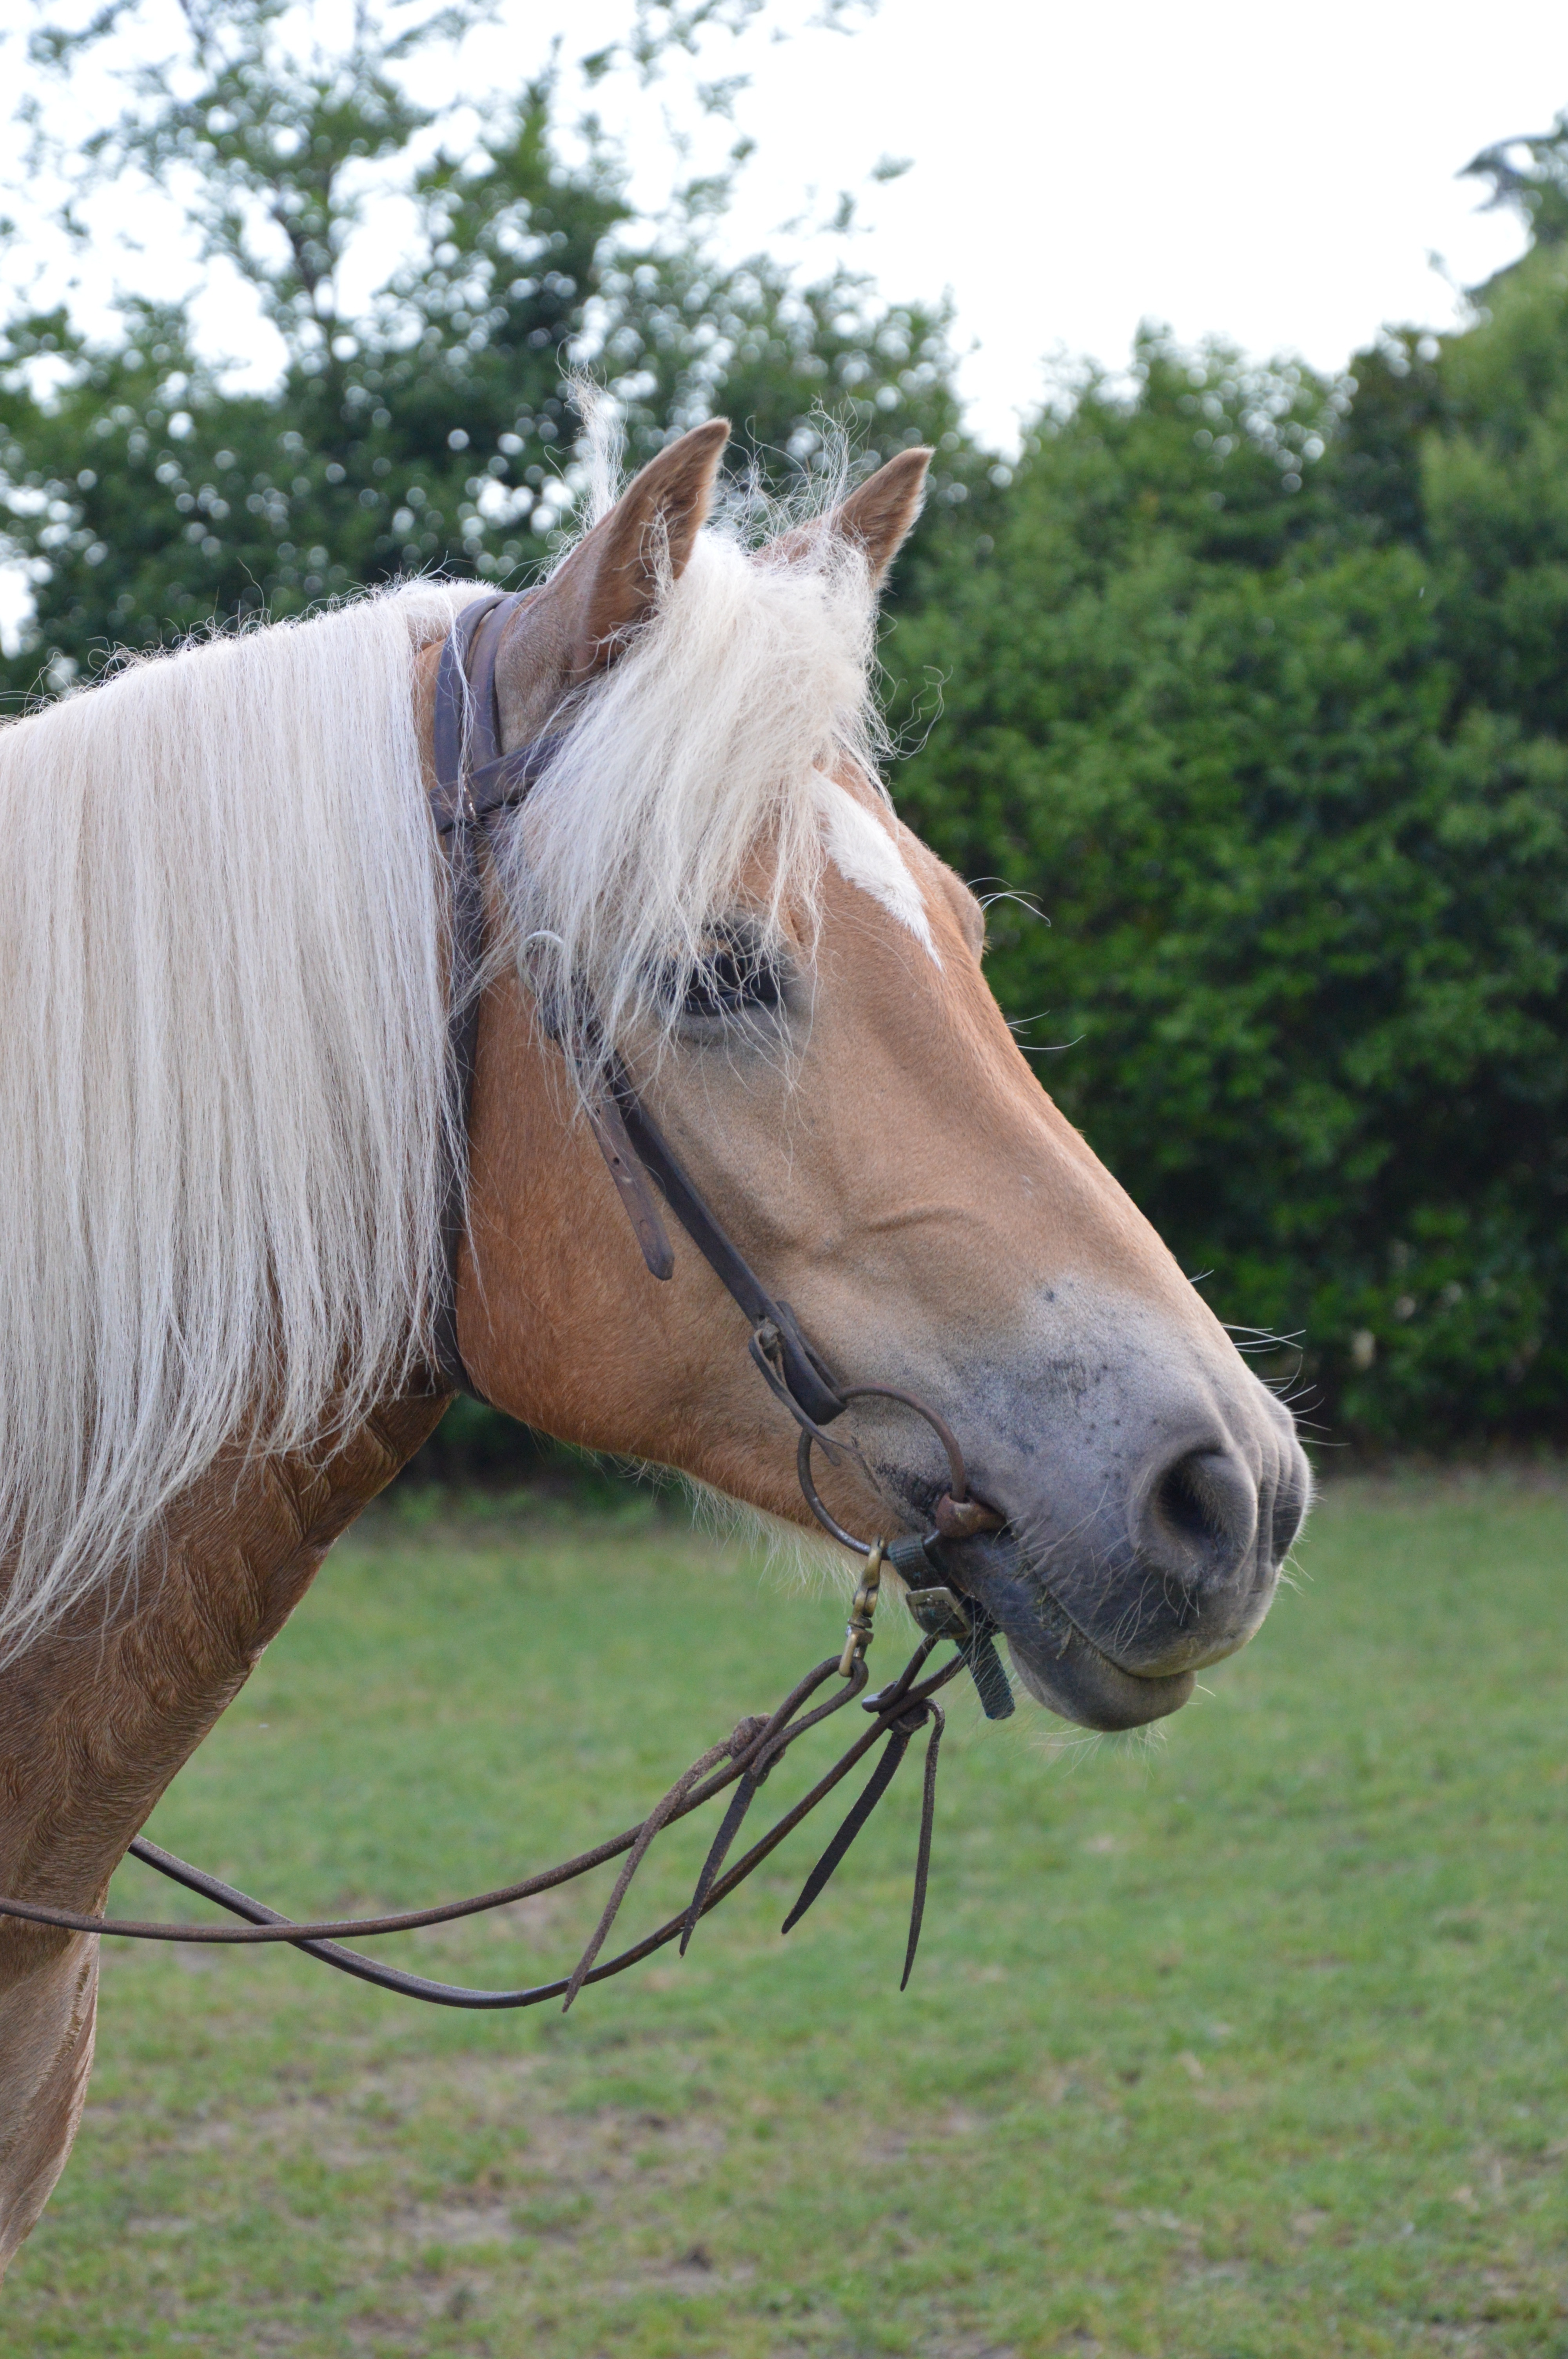
grass, pasture, grazing, horse, rein, mammal, stallion, mane, fauna, bridle, mare, attention, horse head, western riding, pferdeportrait, haflinger, horse like mammal, mustang horse